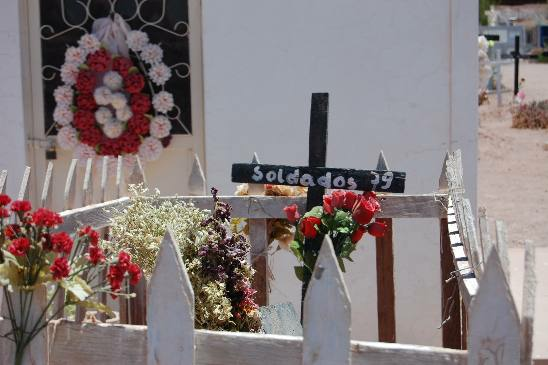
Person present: No